Family of Thakurganj

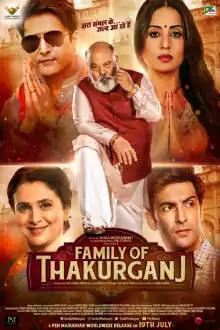
Theatrical release poster

Family Of Thakurganj is a 2019 Indian Hindi-language action drama film directed by Manoj K. Jha, and produced by Ajay Kumar Singh. The film stars Jimmy Sheirgill and Mahie Gill, and follows the influence of modern society on traditional values in a typical family. Principal photography of the film began in October 2018 in Lucknow,